Office of Oceanic and Atmospheric Research

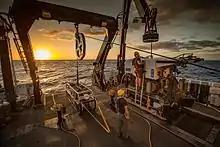
The remotely operated undersea vehicle "Deep Discoverer" being prepared for deployment on the aft deck of . (Image courtesy of NOAA's Office of Ocean Exploration and Research, 2016 Deepwater Exploration of the Marianas)

Oceanic and Atmospheric Research (OAR) is a division of the National Oceanic and Atmospheric Administration (NOAA). OAR is also referred to as NOAA Research.